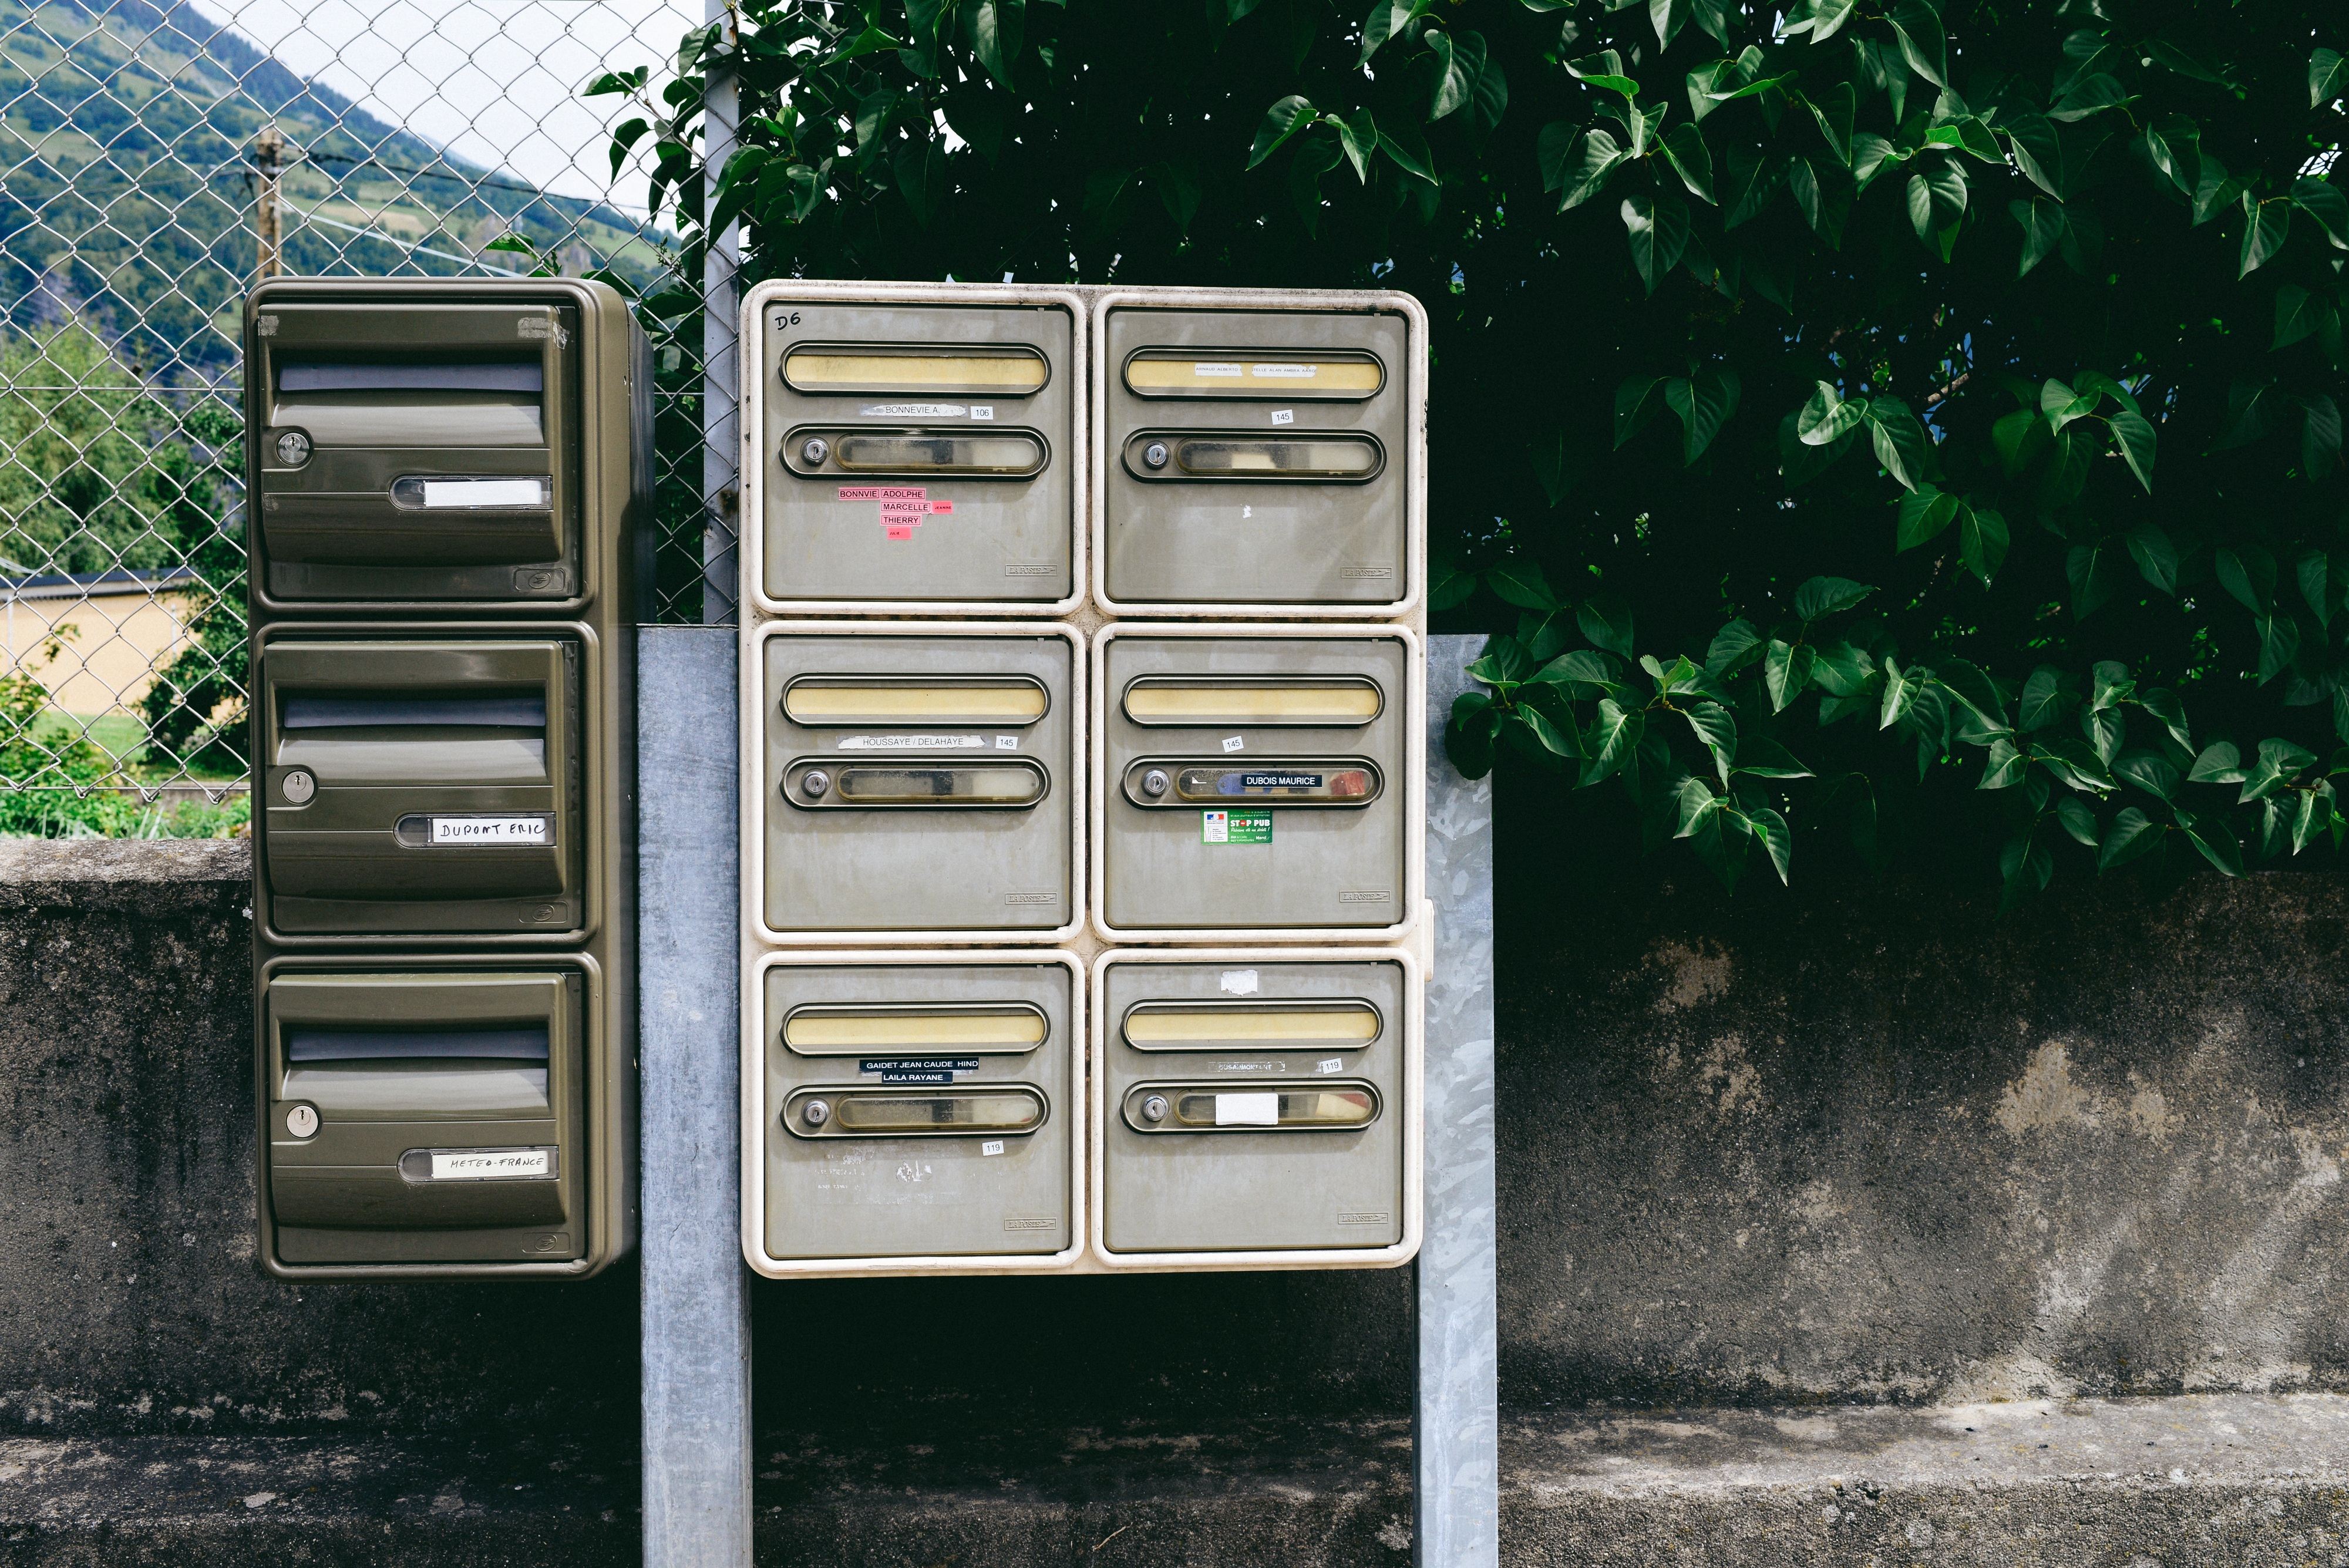
post, street, france, letter, box, mailbox, mail, mailboxes, postal, service, letterbox, delivery, address, correspondence, outdoor structure